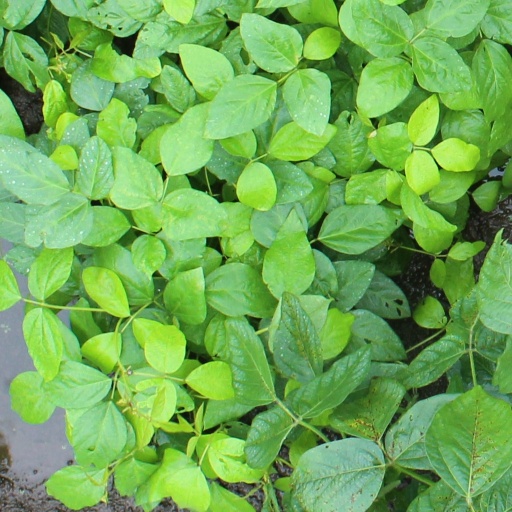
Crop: soybean